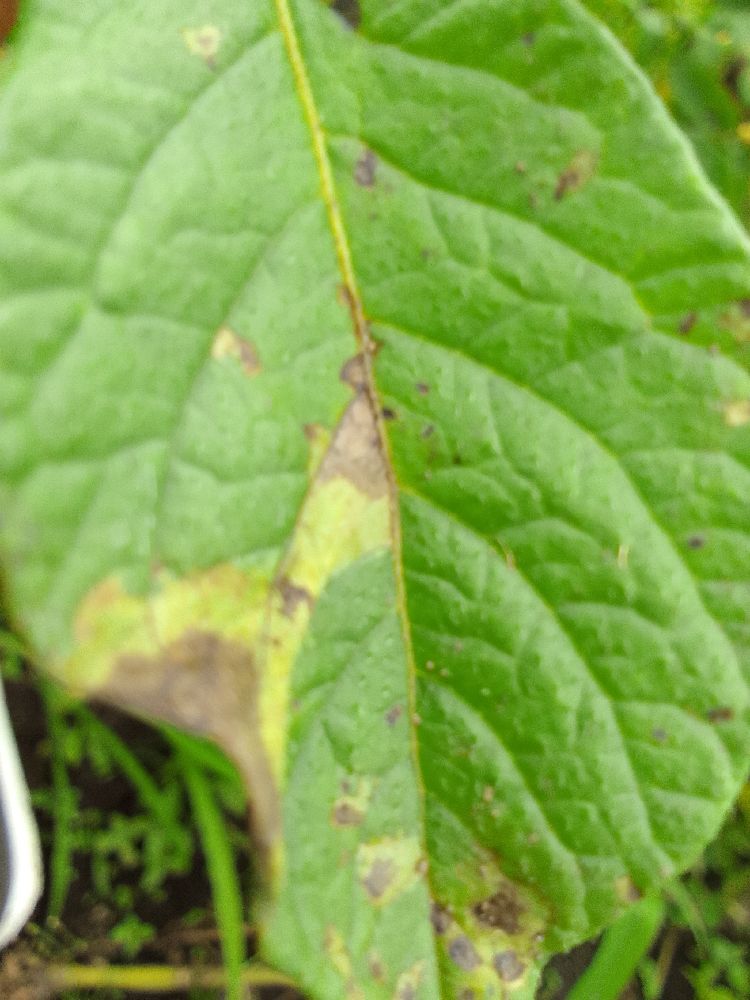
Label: Late blight